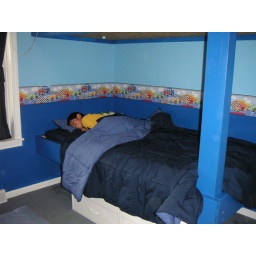
4107 Marcus Kline in his big boy bed 01-23-10